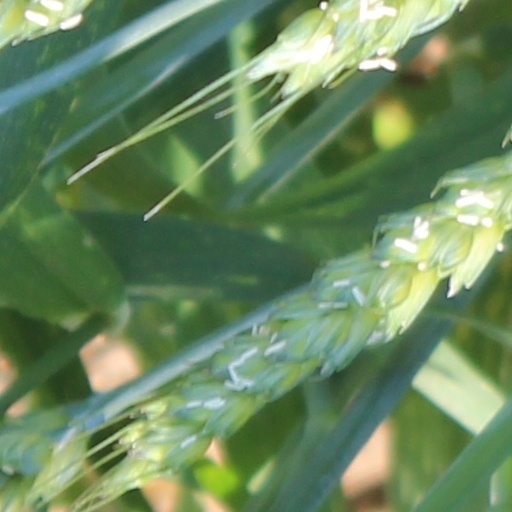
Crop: wheat